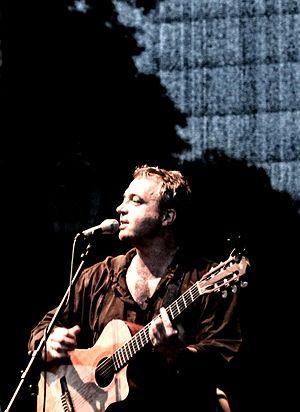
Götz Widmann est un chanteur allemand originaire de Bonn, ex-membre du groupe Joint Venture né à Bad Brückenau le 23 novembre 1965.